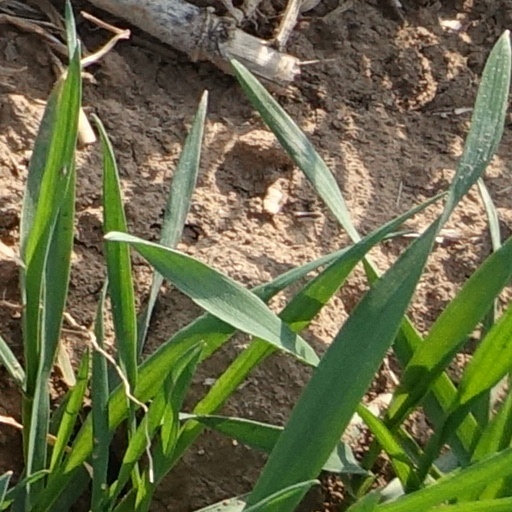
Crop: wheat